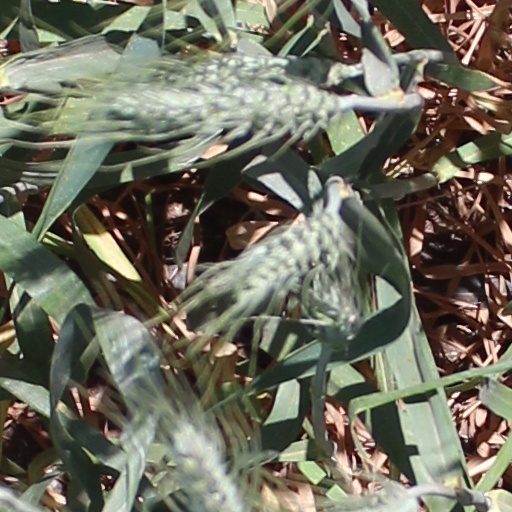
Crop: wheat